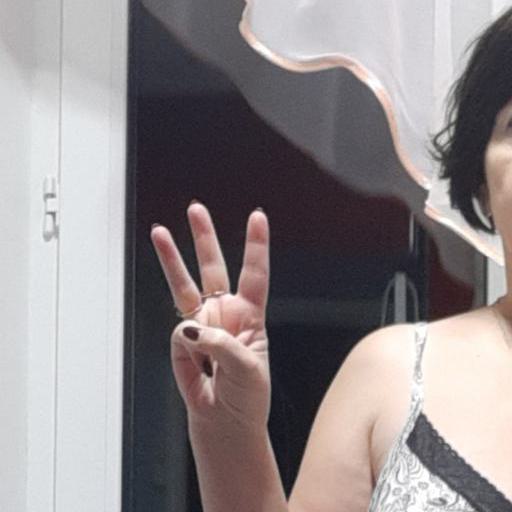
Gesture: three